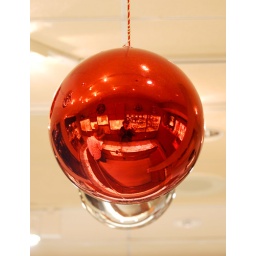
Self in a red ball